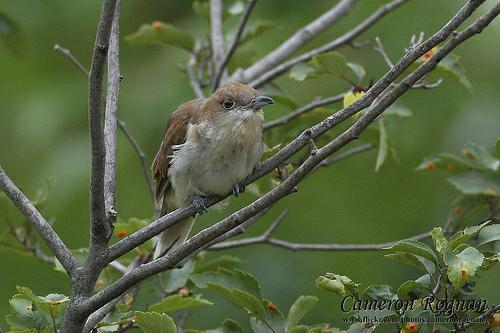
A photo of a black billed cuckoo